Describe the emotion expressed in this image:  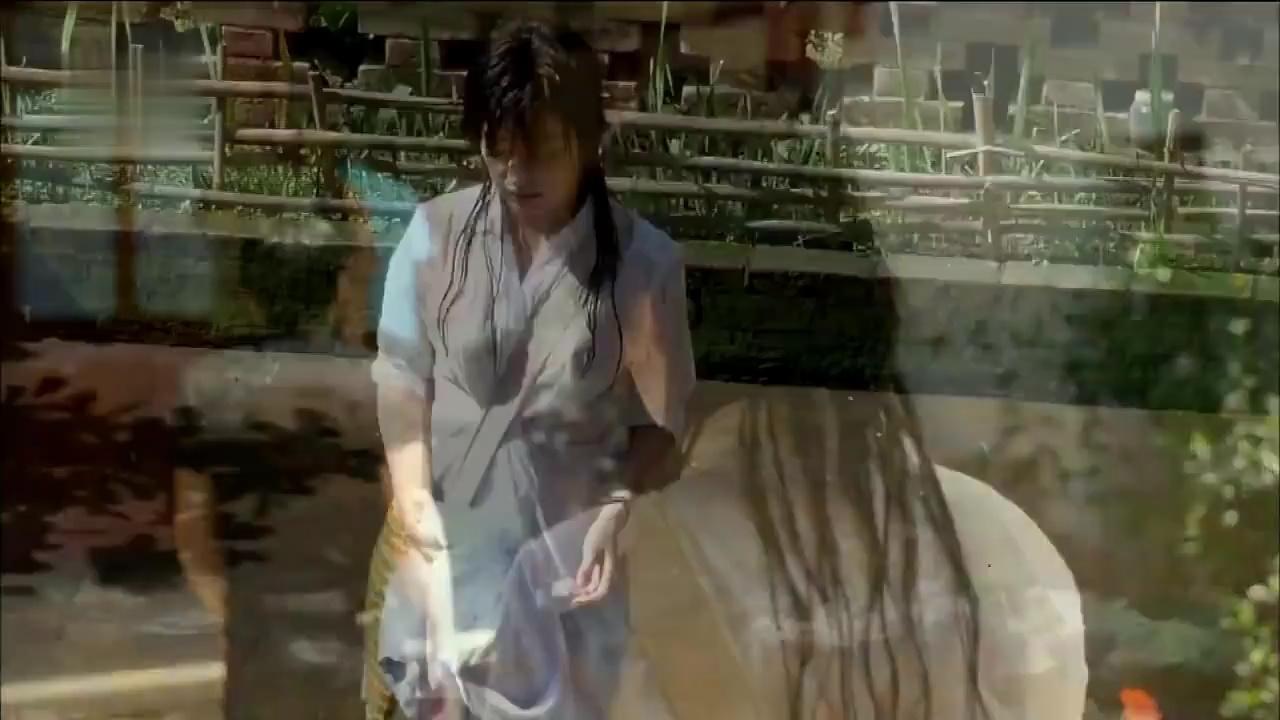
This person displays Pain, valence and arousal with low intensity.